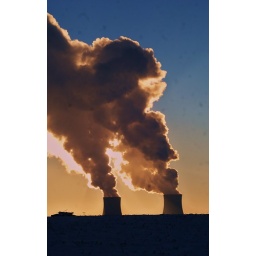
Nuke towers close to sunset - 18 degrees - makes the only cloud in the sky.